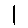
Label: 1